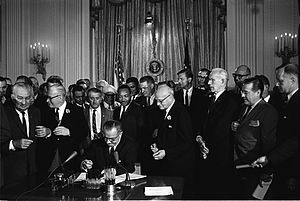
Martin Luther King / Marchen mod Washington, 1963
I overværelse af bl.a. Martin Luther King underskriver præsident Lyndon B. Johnson 2. juli 1964 borgerrettighedsloven Civil Rights Act.
Martin Luther King, Jr. var en amerikansk baptistpræst, som i årene 1956-68 var frontfigur i den amerikanske borgerrettighedsbevægelse. Med sin kristne baggrund, filosofien om civil ulydighed og inspireret af Gandhis ikkevolds-politik, stod King i spidsen for en række demonstrationer og aktioner, der satte fokus på raceadskillelse, økonomisk og social ulighed, og sorte amerikaneres manglende borgerrettigheder i forhold til hvide.